Phil Stanford

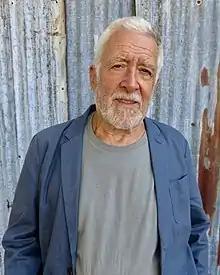
Stanford in 2019

Phil Stanford is an American journalist and author. He is best known for his work on the 1989 murder of Oregon Department of Corrections director Michael Francke and his efforts to prove the innocence of Frank Gable, who was wrongfully convicted of the crime. His 1994 "Oregonian" series on the “Happy Face Killer” case resulted in two innocent people being released from prison. And his book "The Peyton-Allan Files" makes the case that the 1960 murder of two Portland teenagers was committed by the serial killer Ed Edwards and not the two men wrongly convicted of the crime. He is the author of "Portland Confidential" and three other books, as well as the lead writer and an executive producer of the hit podcast series "Murder in Oregon: Who Killed Michael Francke?"